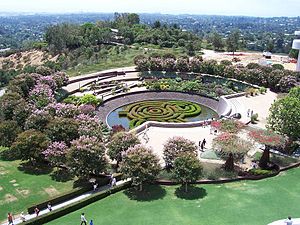
Getty Center / Galleri
Getty Center er et bygningskompleks i Brentwood, en bydel i det vestlige Los Angeles. I komplekset ligger blandt andet J. Paul Getty Museum, Getty Research Institutes videnskabelige afdelinger og Getty Conservation Institute. Centeret, der ligger på en bakke med udsigt over Los Angeles, blev åbnet for publikum den 16. december 1997 Getty Center havde 1,1 million årlige besøgende i 2009.